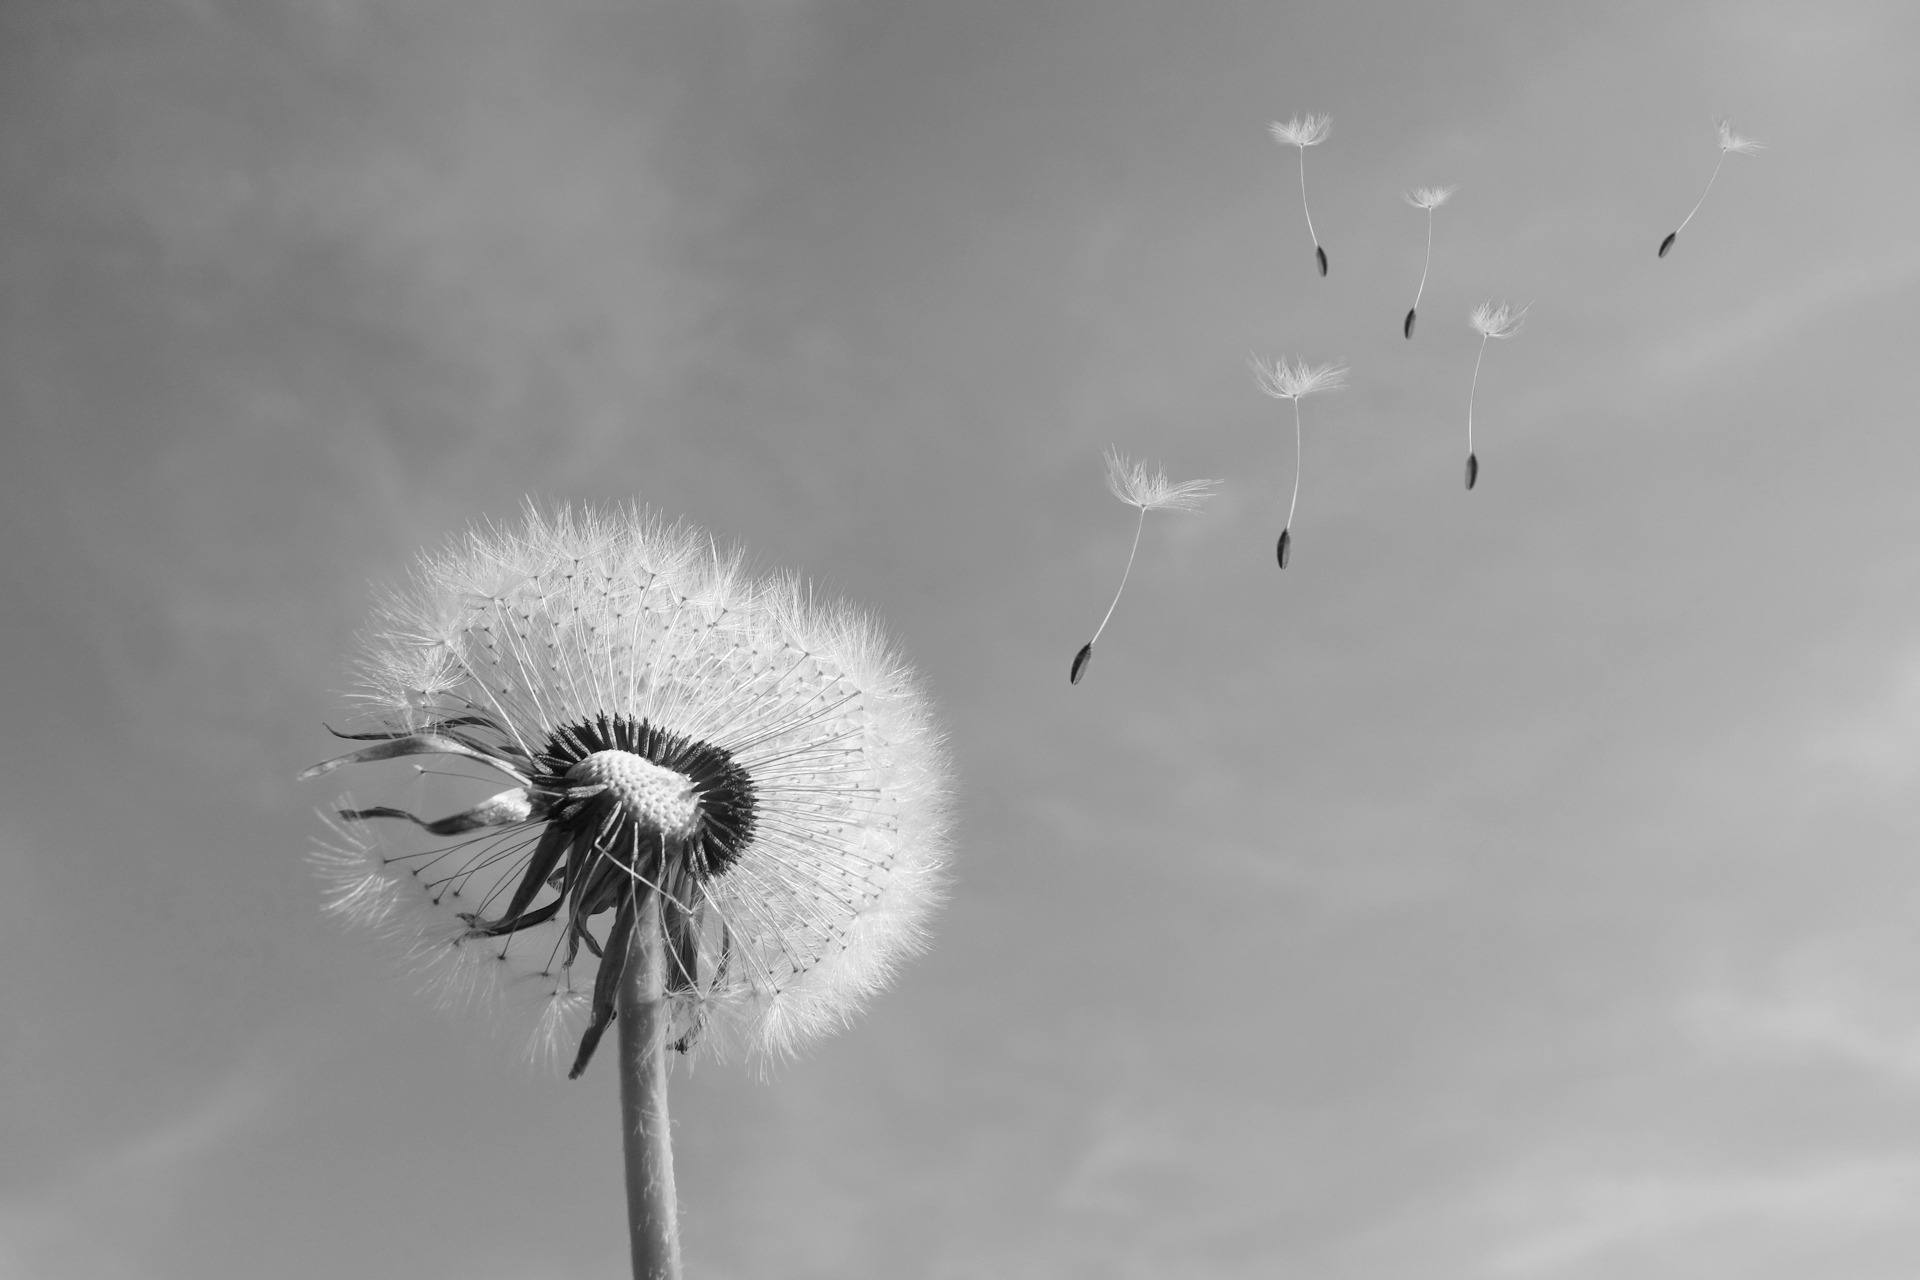
nature, grass, cloud, black and white, plant, sky, white, photography, dandelion, leaf, flower, wind, line, pollen, umbrella, macro, black, monochrome, flora, flowers, close up, blown, seeds, macro photography, daisy family, common flight, monochrome photography, atmosphere of earth